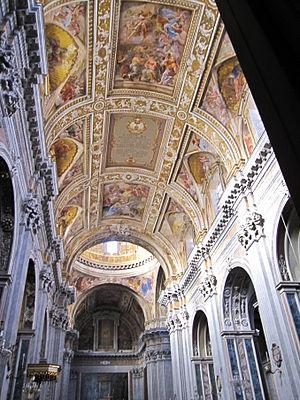
La basilique Santa Maria degli Angeli a Pizzofalcone est une église basilicale de Naples située sur la colline de Pizzofalcone, dans le cœur historique de la ville et le quartier de San Ferdinando. Elle ne doit pas être confondue avec l'église Santa Maria degli Angeli alle Croci.